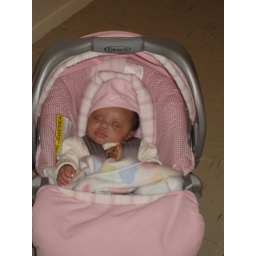
kacey in her car seat